Kenya–Uganda relations

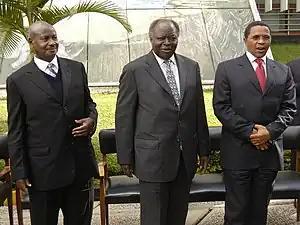
President Yoweri Museveni (Uganda) left, President Mwai Kibaki (Kenya) center, and President Jakaya Kikwete (Tanzania) right during the 8th EAC summit in Arusha

For many years Uganda was the largest export destination for Kenyan goods. However, in 2014 Tanzania was the major export destination.